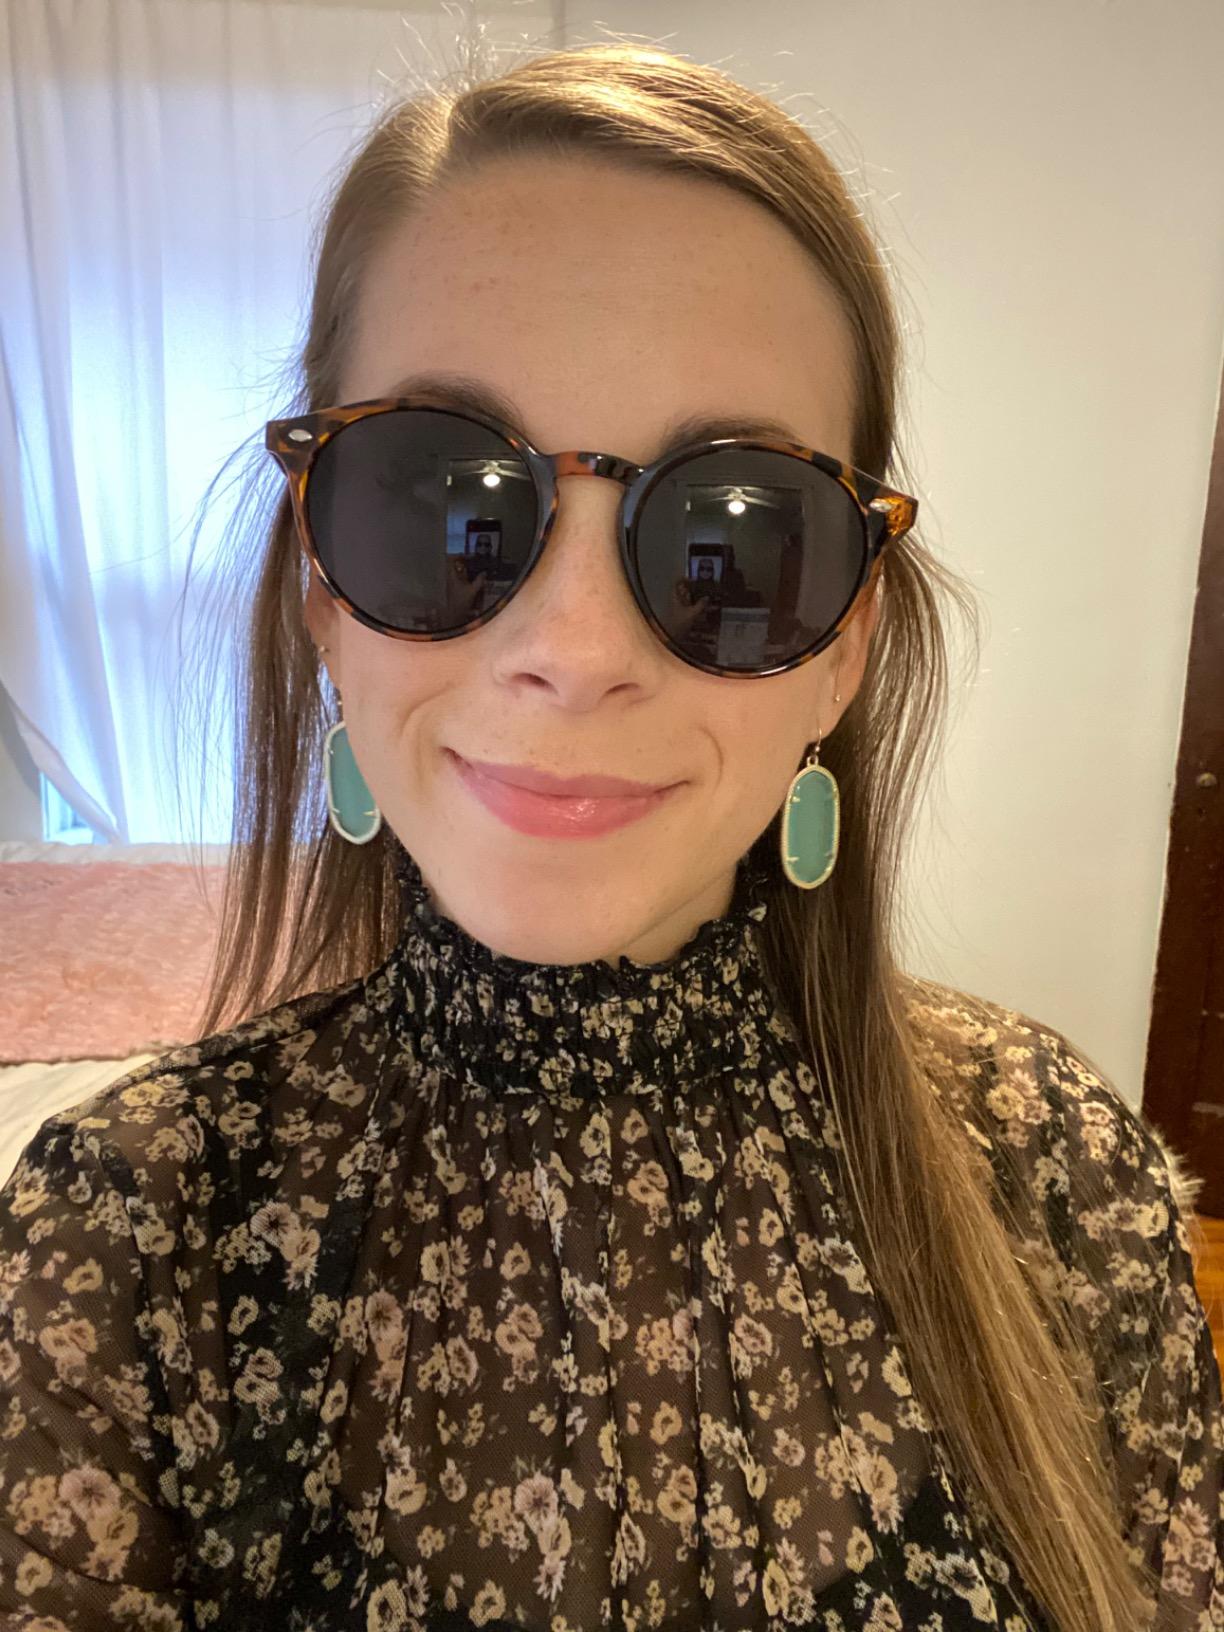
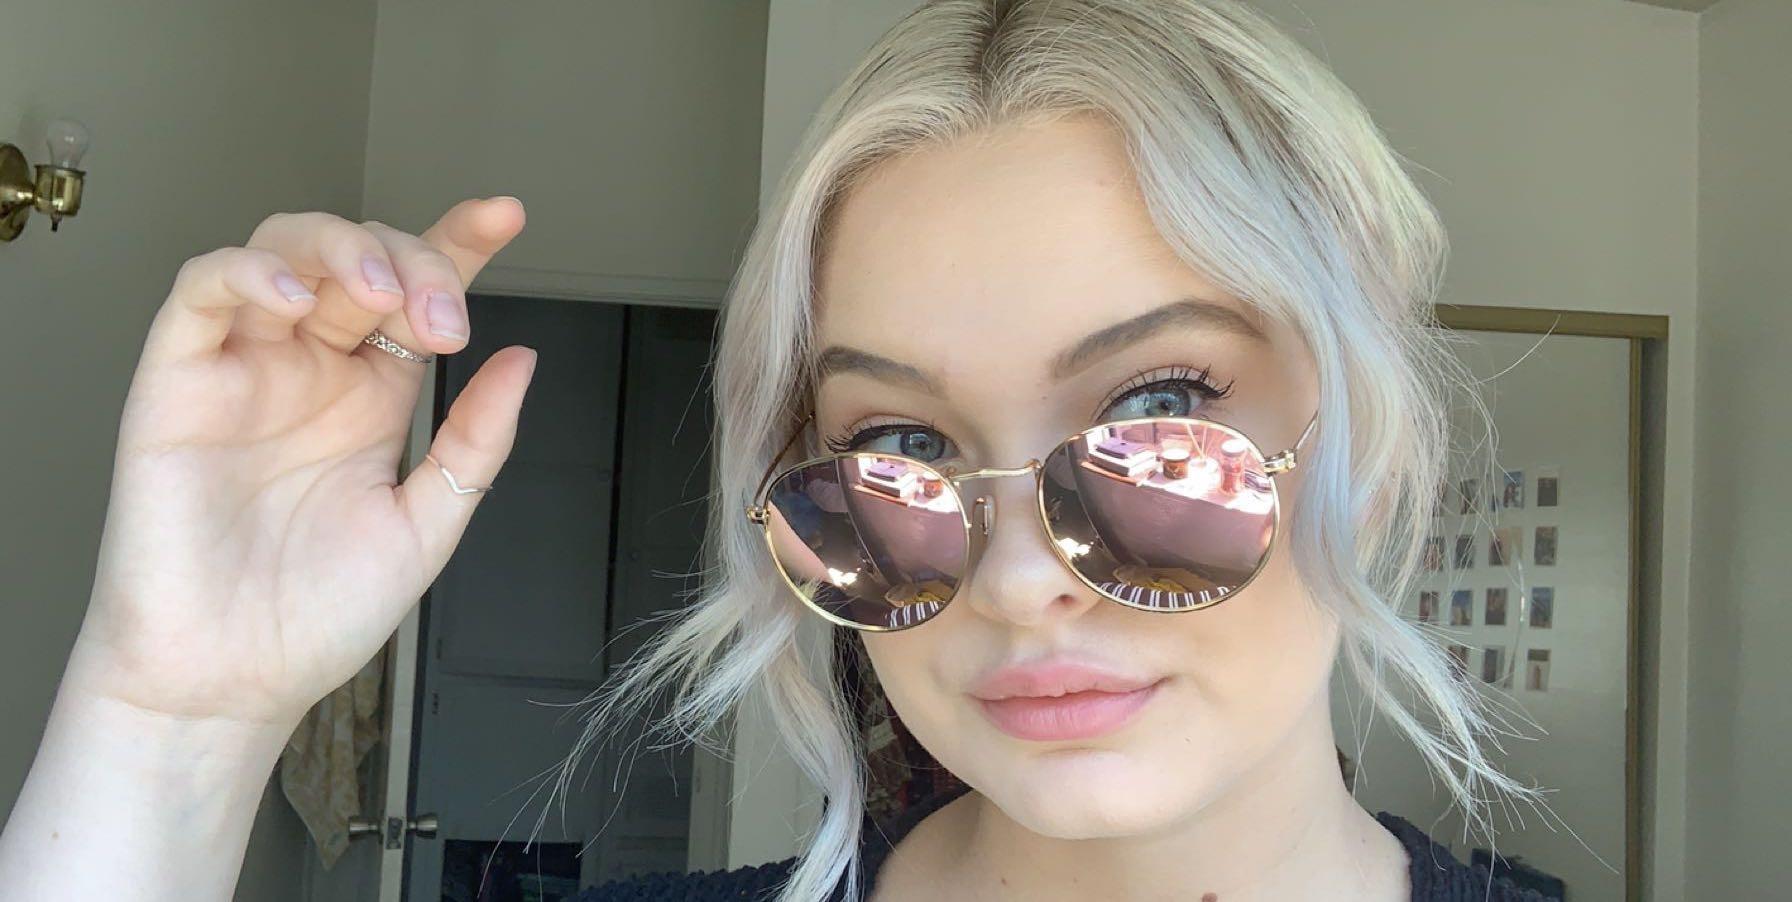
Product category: accessories_sunglasses
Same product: no